Pennsylvania Route 324

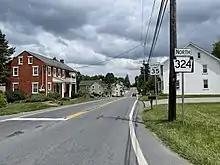
PA 324 northbound past PA 741 in New Danville

PA 324 begins in the community of Pequea in Martic Township, Lancaster County, where the road continues south along the Susquehanna River as SR 3038 (Bridge Valley Road), an unsigned quadrant route. From here, the route heads north-northeast as two-lane undivided Bridge Valley Road, running through wooded residential areas with Norfolk Southern's Port Road Branch railroad line and the Susquehanna River parallel to the west of the road. PA 324 crosses the Pequea Creek into Conestoga Township and turns east onto Pequea Boulevard to run parallel to the Pequea Creek through hilly forests. The route winds north along the creek before it heads east-northeast farther north of the creek and passes through the residential community of Coleman. The road continues into forests and crosses the Pequea Creek back into Martic Township, where it becomes Marticville Road and passes through the community of Martic Forge. PA 324 continues through forests with a few homes and turns north to cross the Enola Low Grade Trail, making a turn east before resuming north. The route heads northeast into a mix of farmland and woodland with some homes, heading east before turning north again. The road continues through agricultural areas and passes through the residential community of Marticville.